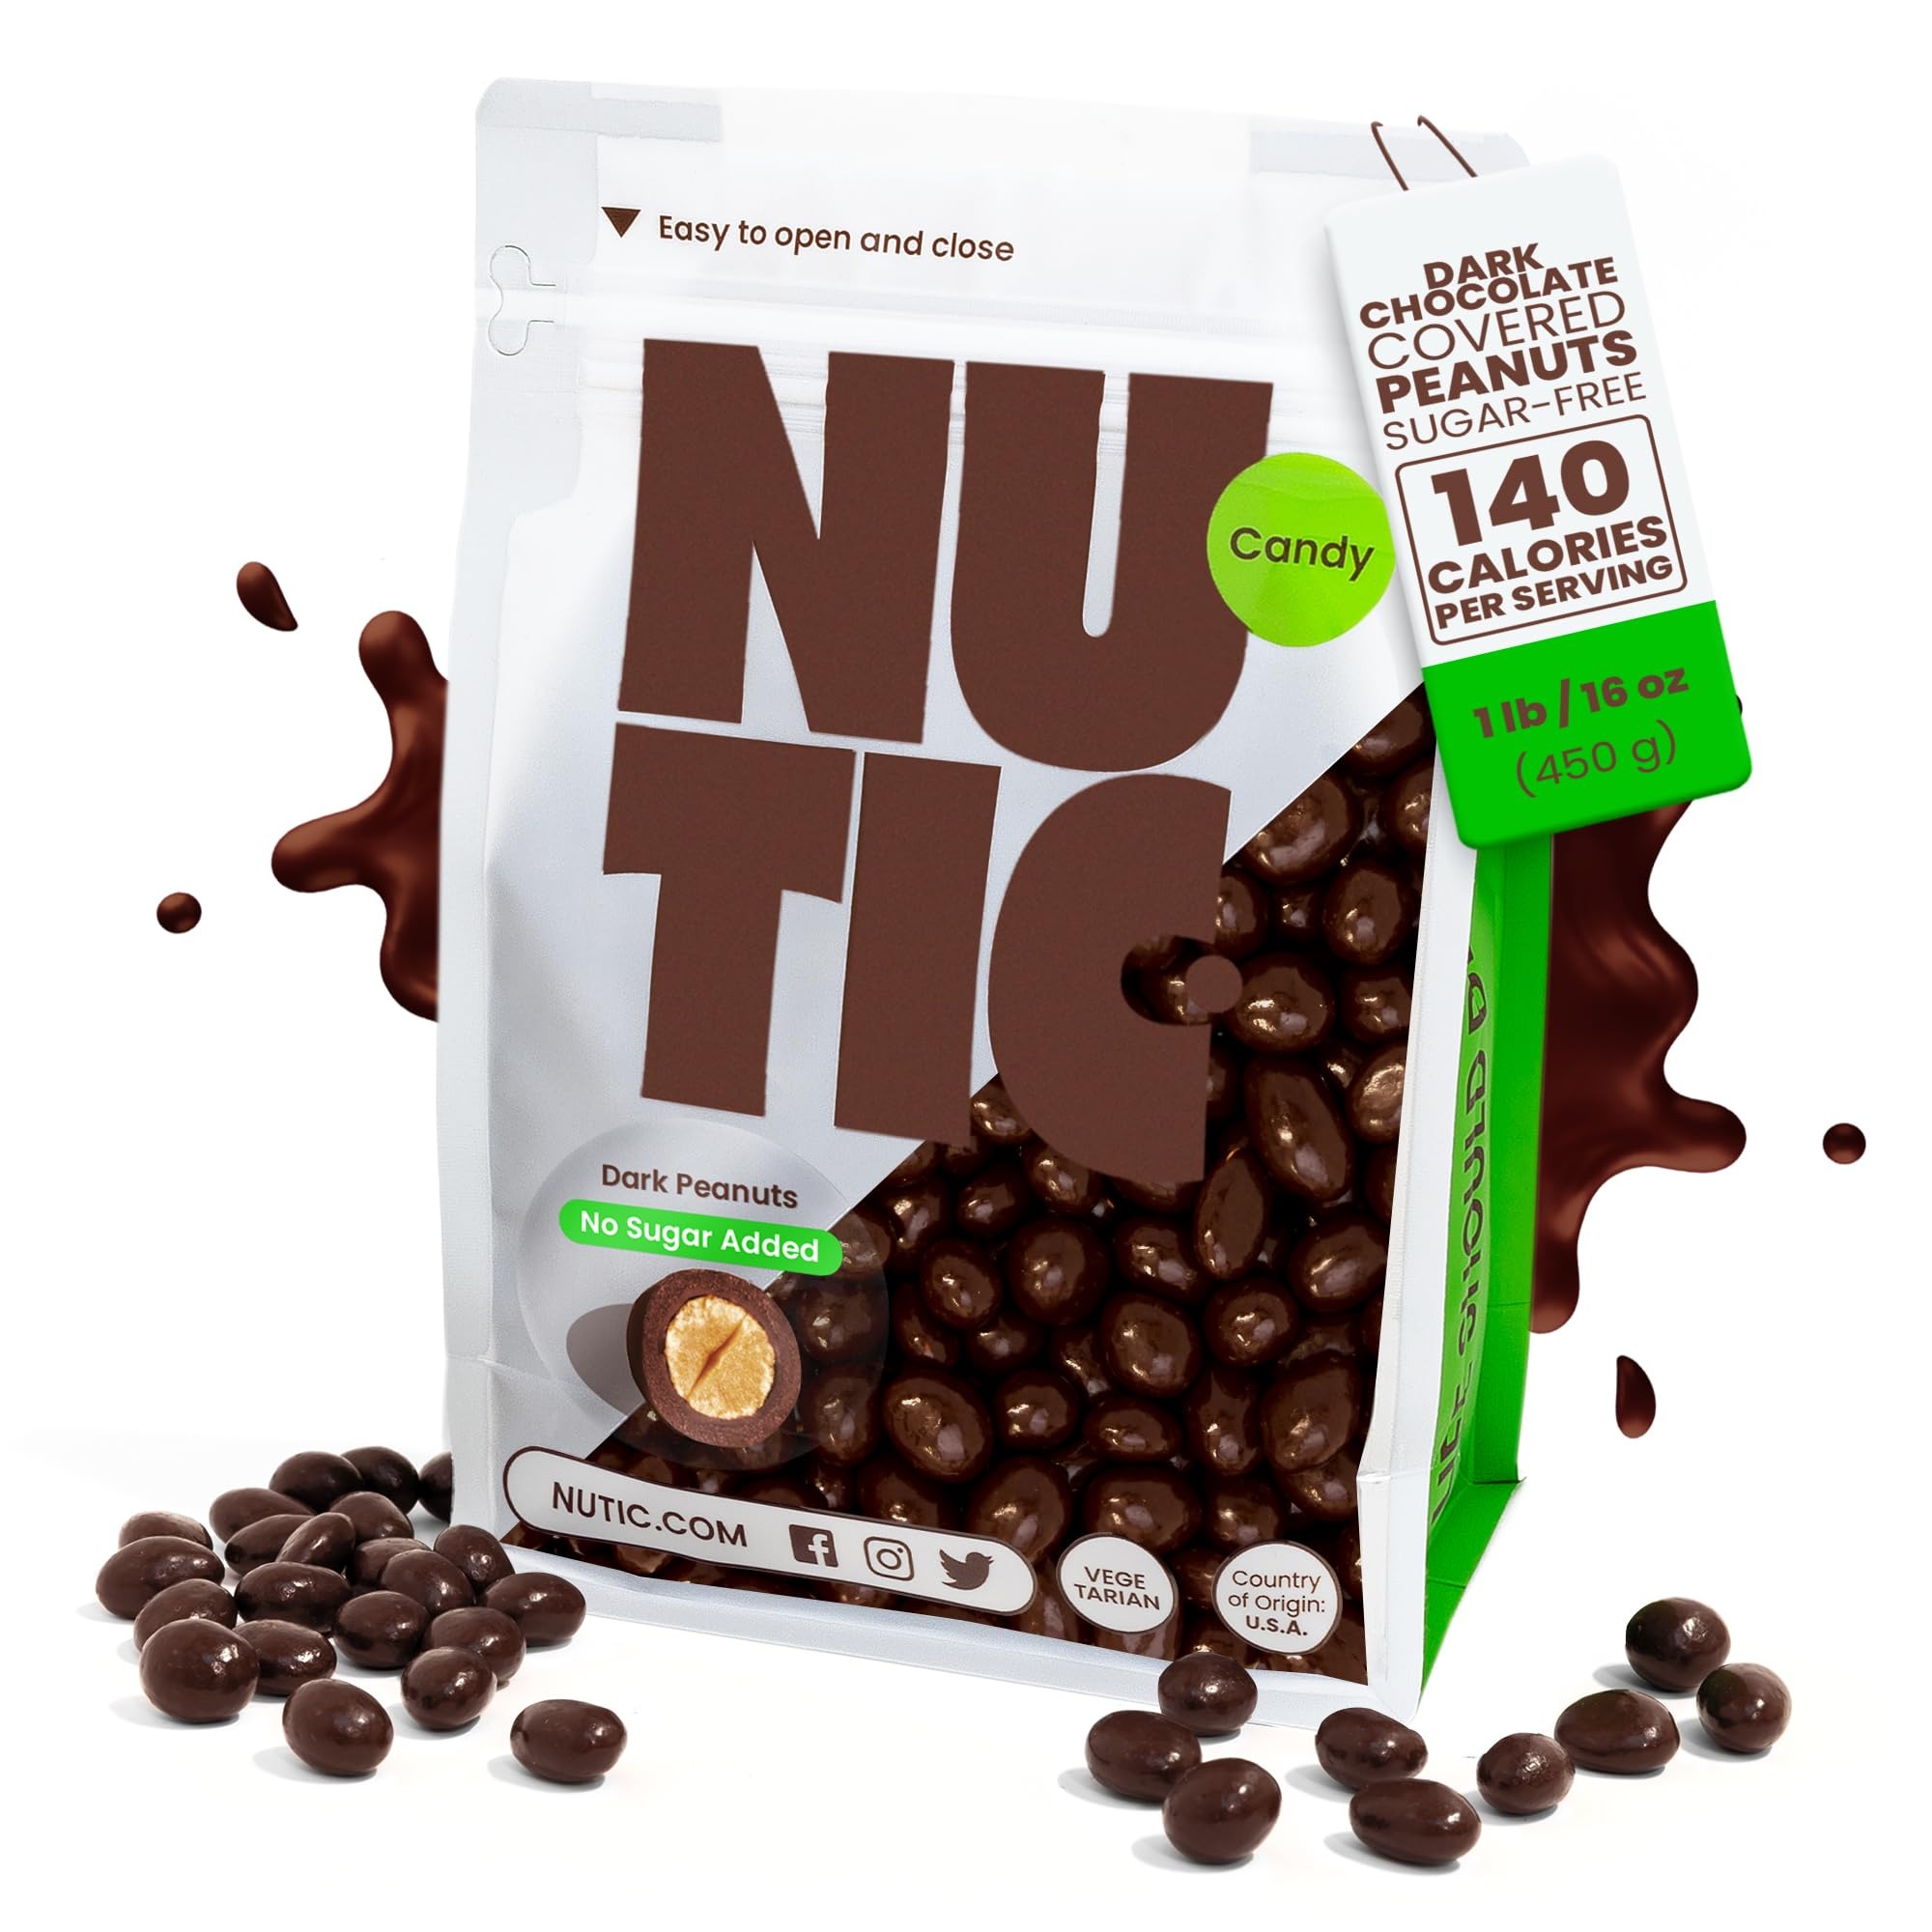
Item Name: Nutic Dark Chocolate Covered Peanuts - 1Lb - Healthy No Added Sugar, Milk-Alternative Candy Sweets - Bulk Coated Nuts for Any Occasion, Perfect as a Gift - Wholesome Snack and Delicious Treats
Bullet Point 1: 🍫 LUXURIOUS DARK CHOCOLATE DELIGHT: Dive into Nutic's Dark Chocolate Covered Peanuts, a lavish treat blending premium dark chocolate with crunchy peanuts for an irresistibly decadent experience. Perfect for chocolate aficionados seeking pure indulgence.
Bullet Point 2: 🥜 NUTTY PERFECTION WITHOUT ADDED SUGAR: Savour the crunch of Nutic's perfectly roasted peanuts, enrobed in exquisite dark chocolate. Crafted without any added sugar, these treats are a dream for the health-conscious, delivering unmatched flavor and quality.
Bullet Point 3: 🍃 INDULGE WITHOUT THE GUILT: Nutic offers a healthier twist on classic treats. Our Dark Chocolate Covered Peanuts are the ideal choice for those cutting down on sugar but not on taste. Enjoy the timeless combination of chocolate and nuts in a healthier bite.
Bullet Point 4: 🌰 SEALED FOR ULITMATE FRESHNESS: Nutic's resealable bags keep our dark, no added sugar, milk chocolate-coated peanuts perfectly fresh. Ideal for any occasion, these healthy sweets are the ultimate treat, ready to be enjoyed anytime, anywhere, retaining their irresistible crunch.
Bullet Point 5: 🎁 THE IDEAL GIFT FOR ANY OCCASION: Nutic offers Dark Chocolate Covered Peanuts, a perfect blend of health and indulgence. These no-added-sugar, milk chocolate-coated nuts are an exceptional gift for any occasion, impressing with their versatility and sophisticated flair in bulk treats.
Product Description: Dive into the indulgence of our Milk and Dark Chocolate Coated Peanuts, a premium blend of rich, velvety chocolate and crunchy nuts that can create a delightful snacking experience. Encased in a luxurious layer of dark chocolate, these peanuts offer the perfect balance of sweetness without any added sugar, catering to both health enthusiasts and chocolate lovers alike. Our peanuts, coated in both milk and dark chocolate, are roasted to achieve that irresistible crunch, making them an excellent treat for any occasion. Packaged in bulk in a convenient, resealable bag, these chocolate-covered peanuts ensure freshness and quality in every bite. Ideal as a thoughtful gift or a healthy alternative to traditional sweets, our treats are designed to satisfy your cravings in the most wholesome way. Enjoy the fusion of flavors that our candy delivers, making it the perfect choice for those special moments when only the best will do.
Value: 16.0
Unit: Ounce

Price: 34.155